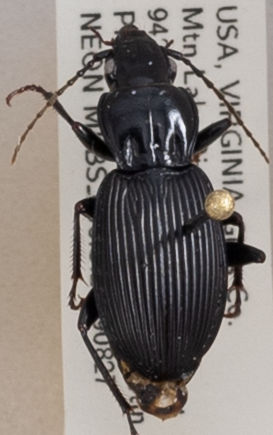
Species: Pterostichus lachrymosus
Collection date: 2019-08-27
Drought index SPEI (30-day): -0.764
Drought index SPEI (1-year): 1.69
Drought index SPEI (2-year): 1.69